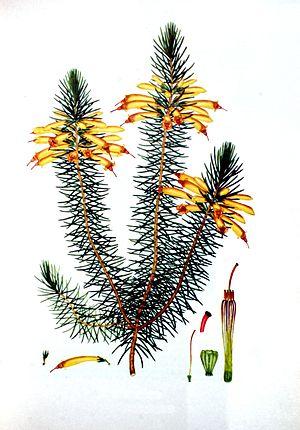
Henry Cranke Andrews est un botaniste et illustrateur britannique, floruit en 1794 et mort vers 1830. Étant donné qu’il a toujours publié sous le nom de « Henry C. Andrews », et en raison de la difficulté à trouver des documents, le C. a souvent été interprété comme Charles, jusqu'à la découverte du registre de son mariage en 2017.